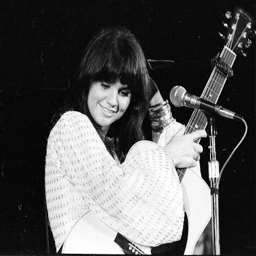
person with guitar - this in one of my favorites